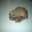
Label: frog